Dentin hypersensitivity

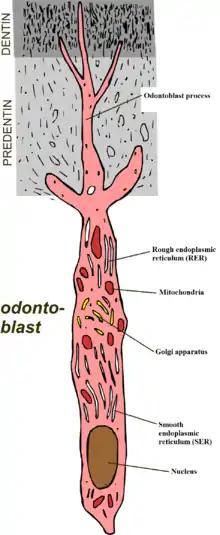
An odontoblast cell showing odontoblast process (not in proportion – in reality this process is far longer than the body of the cell).

The real cause of dentine hypersensitivity is controversial. There have been several theories put forward to try and explain the cause of dentine hypersensitivity. These include the odontoblastic transduction theory, the neural theory and the hydrodynamic theory.